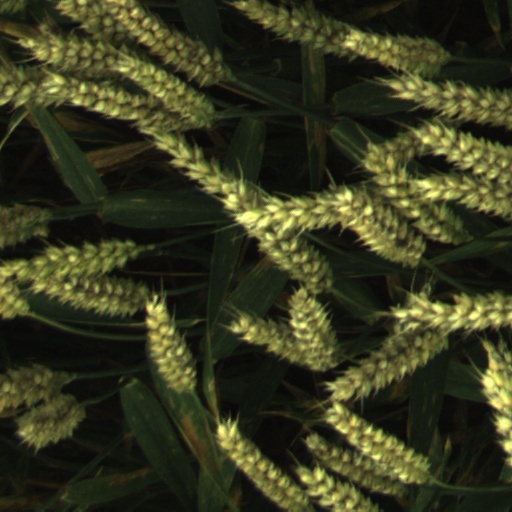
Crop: wheat